SunStar Cebu

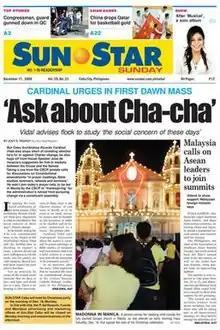
December 17, 2006 frontpage of "SunStar Cebu"

SunStar Cebu, formerly stylized as Sun•Star Cebu (formerly Sun•Star Daily), is a community newspaper in Cebu City, the Philippines. It is the flagship newspaper of the SunStar network of newspapers and is the leading newspaper in both Metro Cebu and the province of Cebu. It was named Sunstar Daily when it was first founded in November 25, 1982, and changed its name to Sunstar Cebu in 2000.